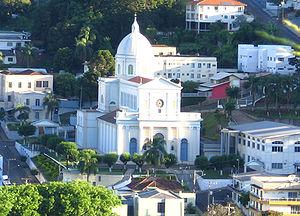
Capinzal est une ville brésilienne de l'ouest de l'État de Santa Catarina.